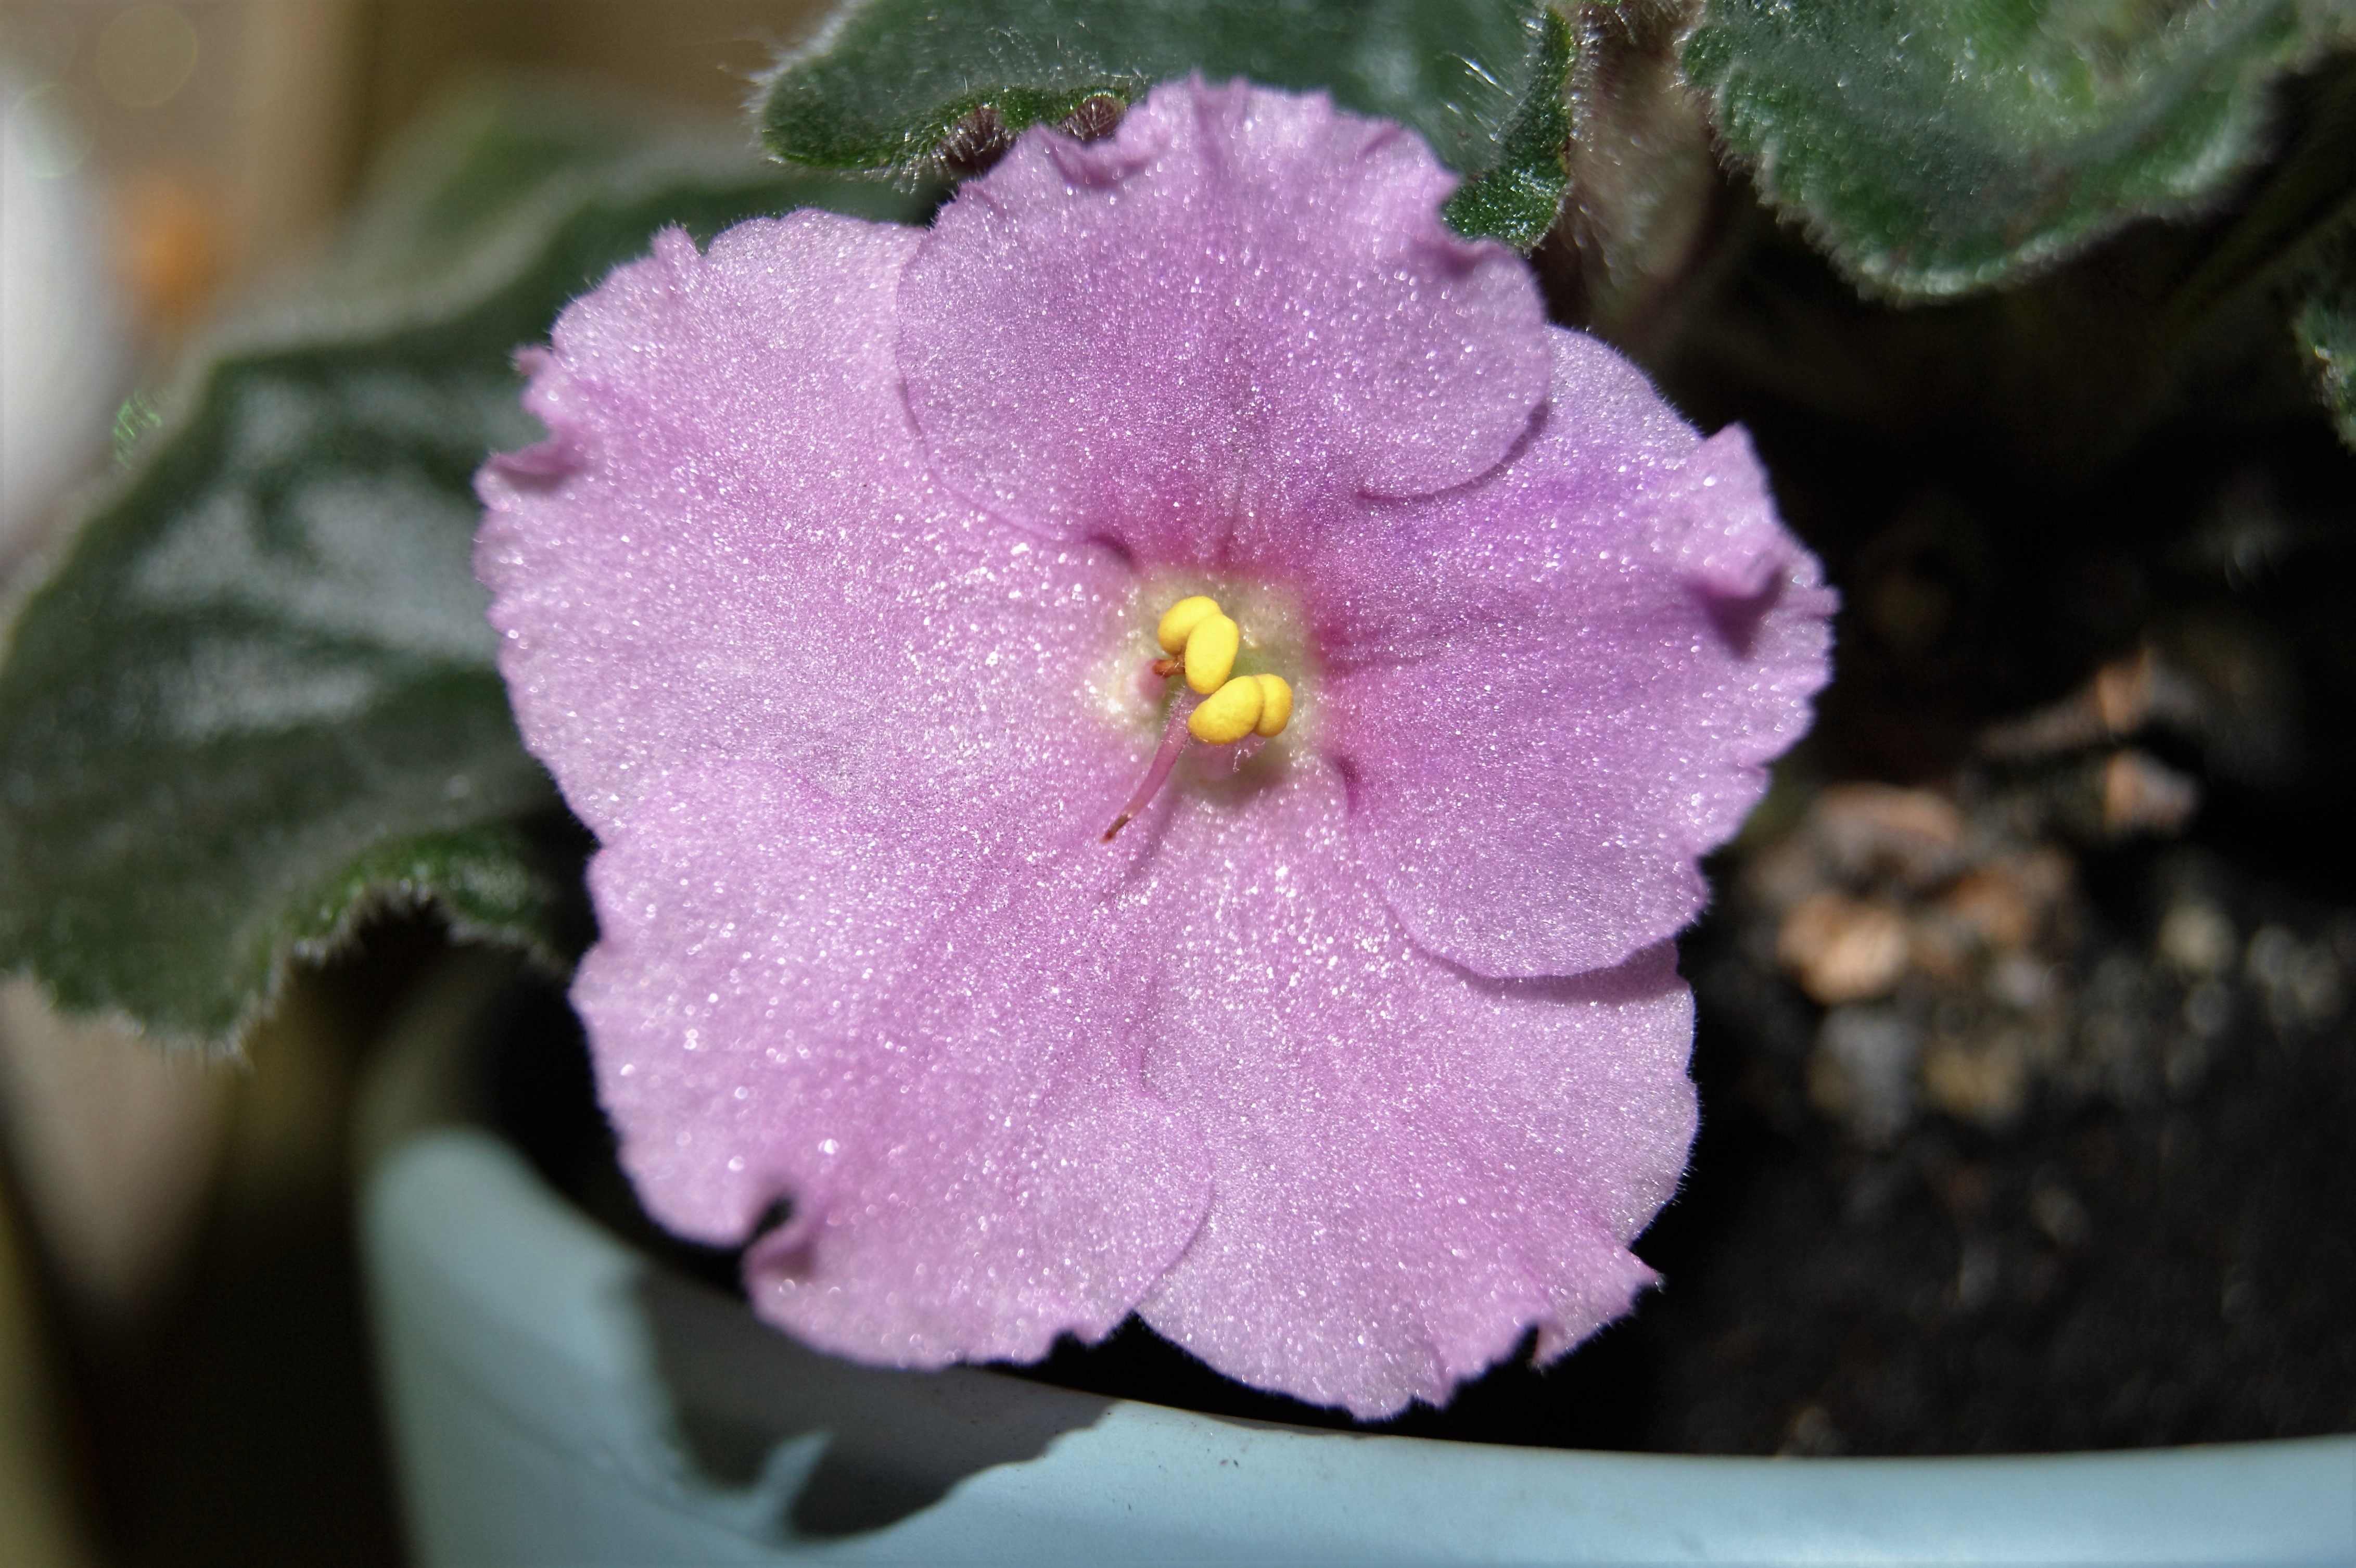
nature, blossom, plant, flower, petal, botany, pink, flora, close up, viola, macro photography, violet flower, flowering plant, violet flower in a pot flower, annual plant, land plant, violet family